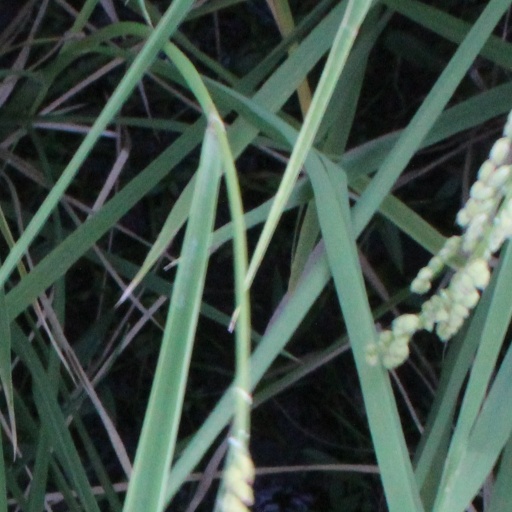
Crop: rice